Babylonia

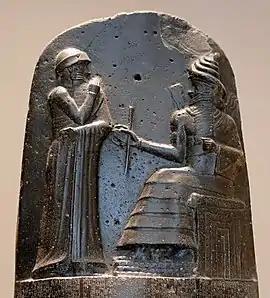
Hammurabi (standing), depicted as receiving his royal insignia from Shamash (or possibly Marduk). Hammurabi holds his hands over his mouth as a sign of prayer (relief on the upper part of the stele of Hammurabi's code of laws).

Around 1894 BC, an Amorite chieftain named Sumu-abum appropriated a tract of land which included the then relatively small city of Babylon from the neighbouring minor city-state of Kazallu, of which it had initially been a territory, turning his newly acquired lands into a state in its own right. His reign was concerned with establishing statehood amongst a sea of other minor city-states and kingdoms in the region. However, Sumu-abum appears never to have bothered to give himself the title of "King of Babylon", suggesting that Babylon itself was still only a minor town or city, and not worthy of kingship.